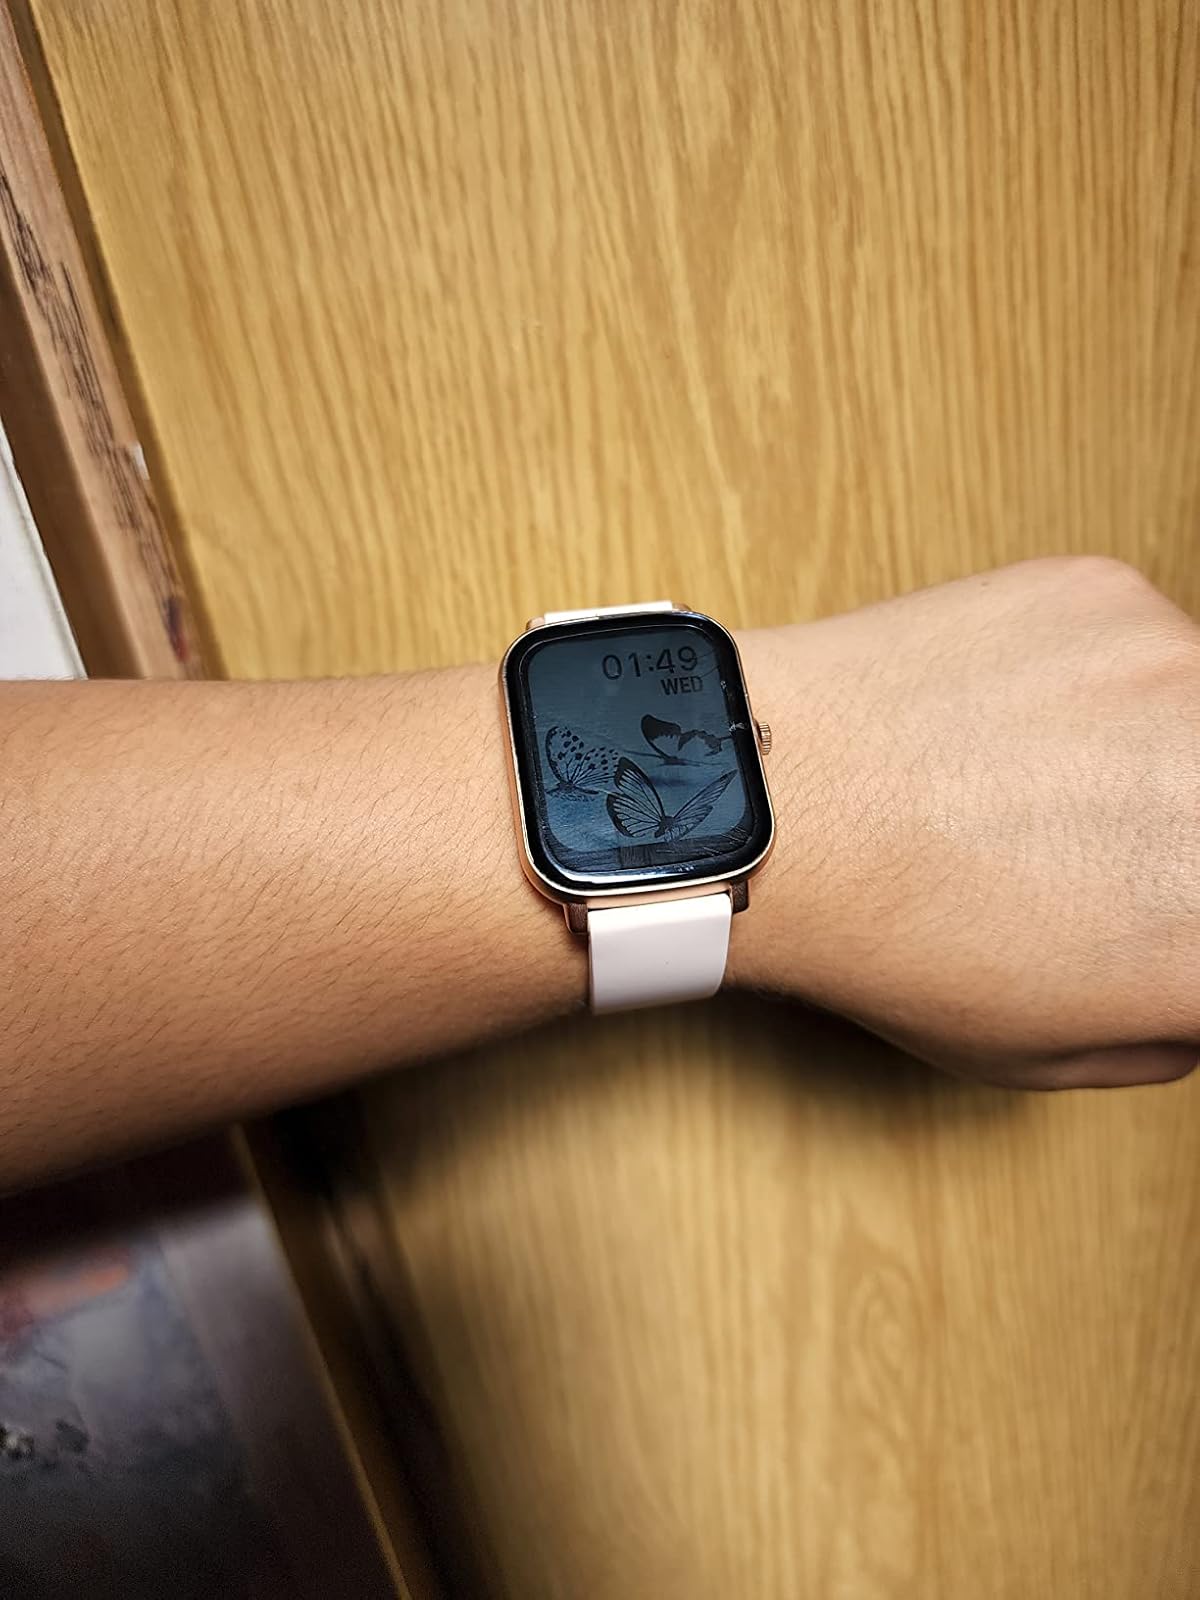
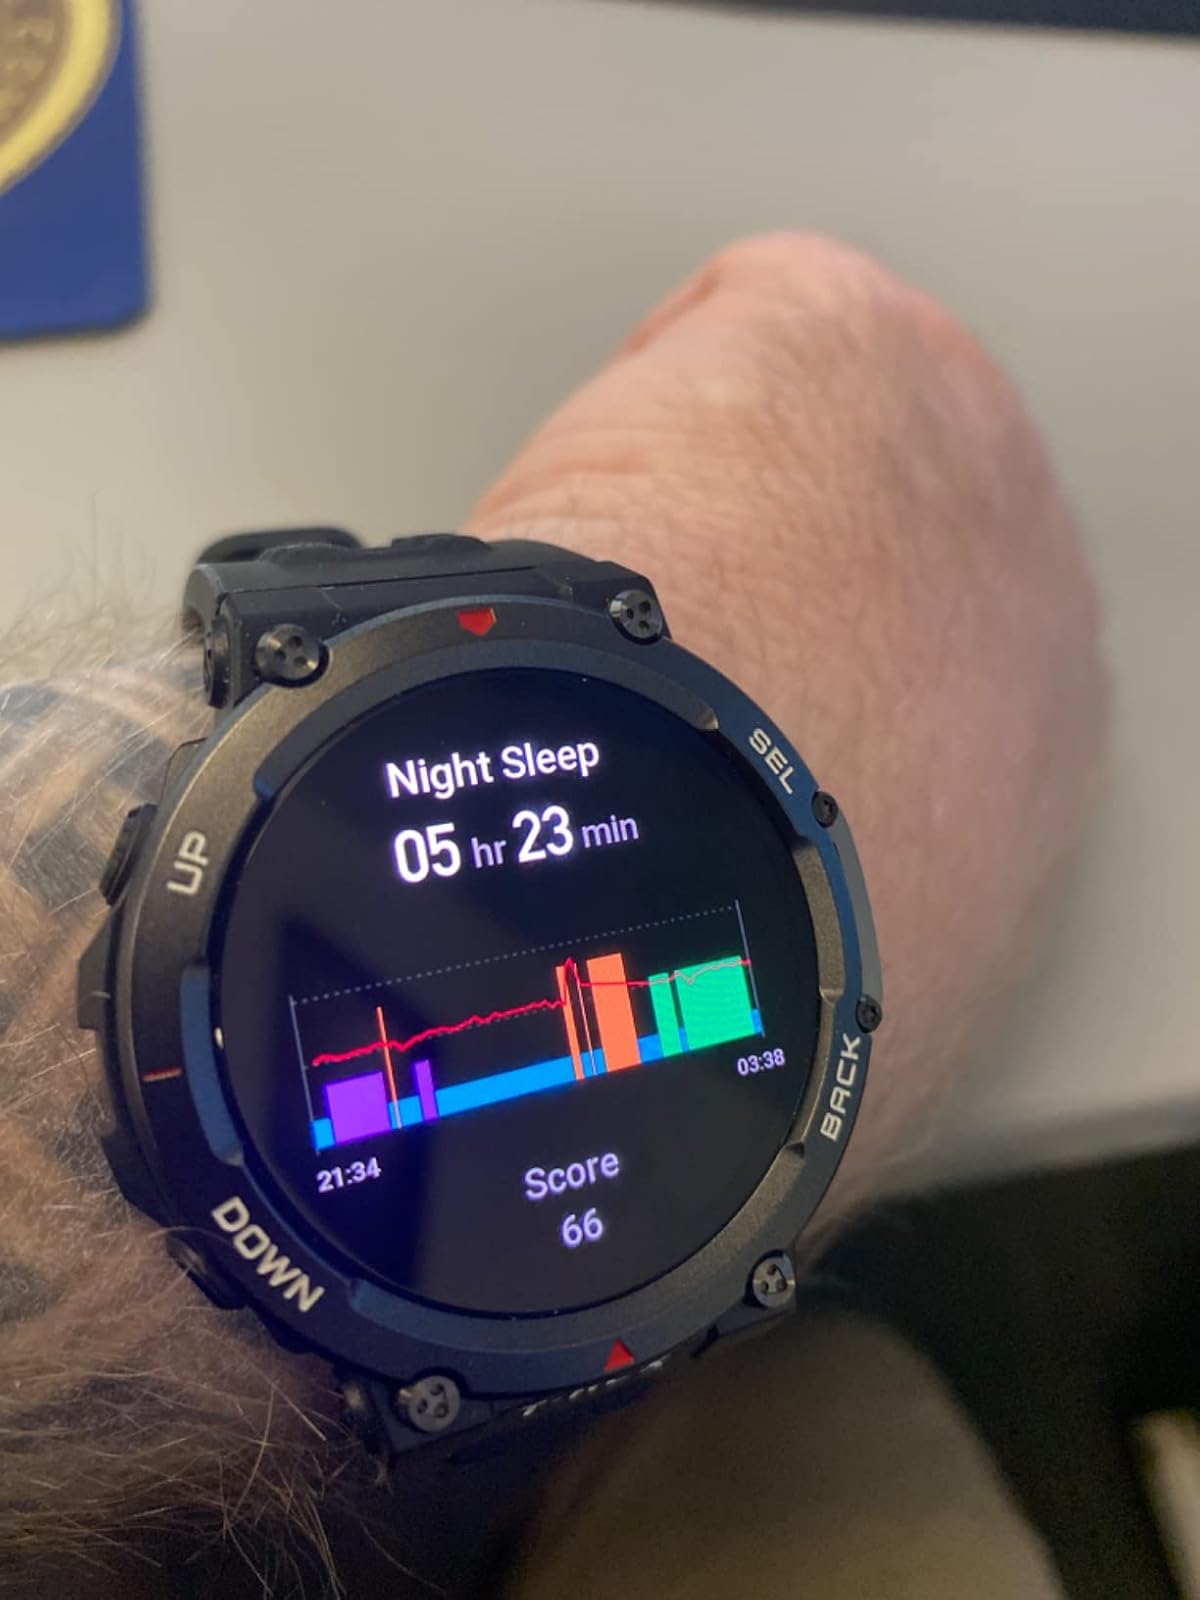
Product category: smartwatch
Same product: no